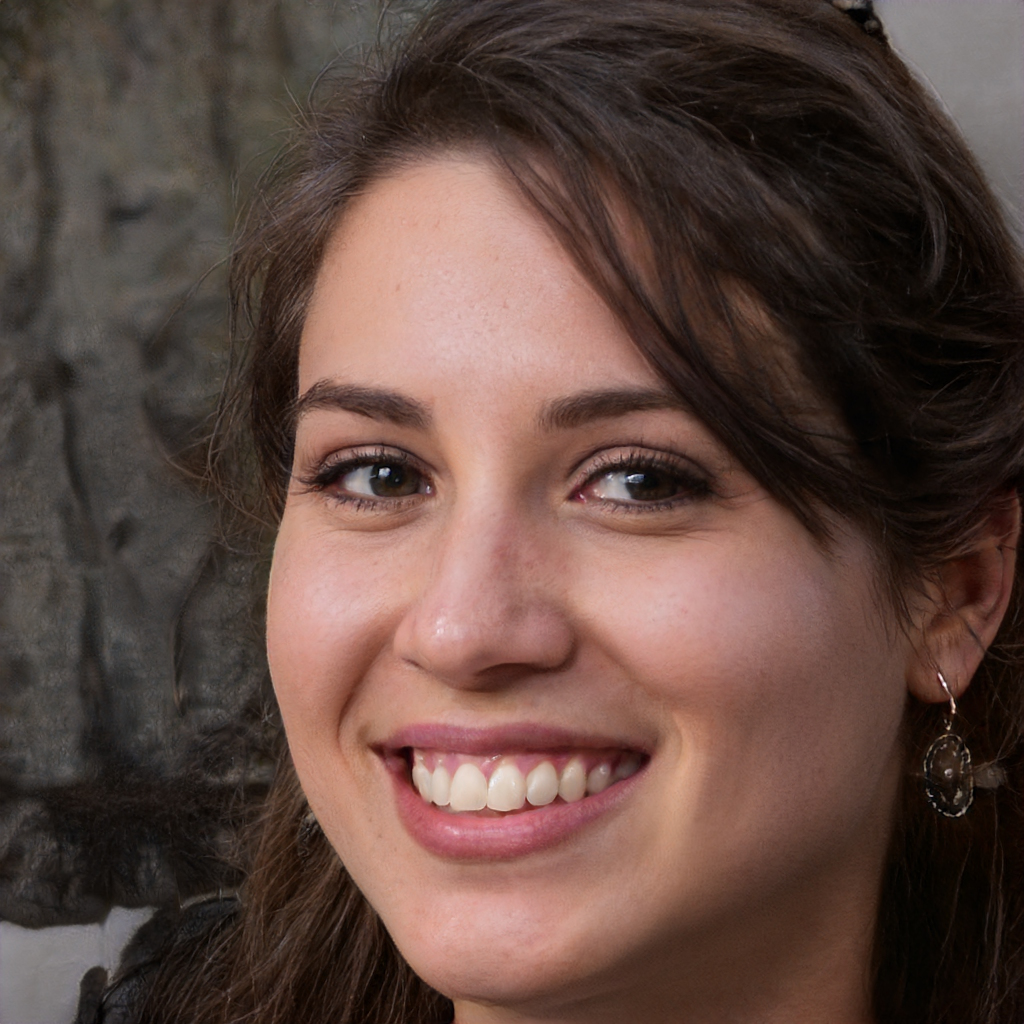
Label: Colored